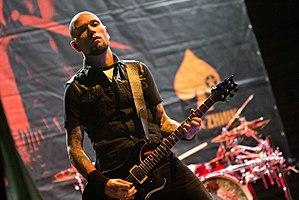
Sôber est un groupe de rock alternatif espagnol, originaire de Madrid. Il est formé en 1994 lorsque Carlos Escobedo poste une annonce dans un magasin local et qu'Antonio Bernardini le contacte pour former Sober Stoned. Le groupe comprenait initialement le guitariste et bassiste Carlos Escobedo, les guitaristes Jorge Escobedo et Antonio Bernardini, et de plusieurs batteurs. En 2002, avec Alberto Madrid à la batterie, le groupe publie Paradÿsso, qui se vend à 100 000 exemplaires. En 2004, ils publient Reddo.